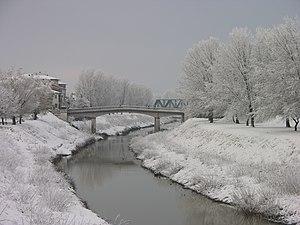
L'Era est une rivière italienne de la Toscane de la province de Pise, longue de 54 km, qui prend sa source près de Volterra par deux torrents : l'Era Viva et l'Era Morta, et qui rejoint l'Arno à Pontedera, ayant parcouru le Valdera.